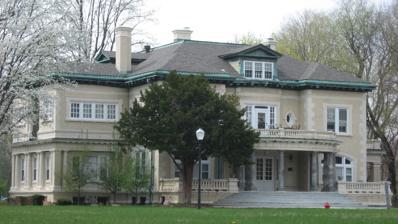
Building: Henry F. Campbell Mansion
Country: United States of America
Year built: 1922
Historic house in Indiana, United States United States historic place Henry F. Campbell Mansion U.S. National Register of Historic Places Henry F. Campbell Mansion, April 2011 Show map of Indianapolis Show map of Indiana Show map of the United States Location 2550 Cold Spring Rd., Indianapolis, Indiana Coordinates 39°48′7″N 86°12′19″W / 39.80194°N 86.20528°W / 39.80194; -86.20528 Area 5.7 acres (2.3 ha) Built 1916 ( 1916 ) -1922 Architect Bohlen, D.A.,& Son Architectural style Late 19th And 20th Century Revivals, Italian Renaissance NRHP reference No. 97000305 Added to NRHP April 14, 1997 Henry F. Campbell Mansion , also known as Esates Apartments , is a historic home located at Indianapolis , Marion County, Indiana .  It was built between 1916 and 1922, and is a large 2 + 1 ⁄ 2 -story, Italian Renaissance style cream colored brick and terra cotta mansion.  It has a green terra cotta tile hipped roof. The house features a semi-circular entry portico supported by 10 Tuscan order marble columns.  Also on the property are the contributing gardener's house, six-car garage, barn, and a garden shed. It was added to the National Register of Historic Places in 1997. References